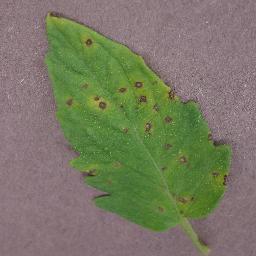
Label: Tomato___Septoria_leaf_spot